Kursk Oblast

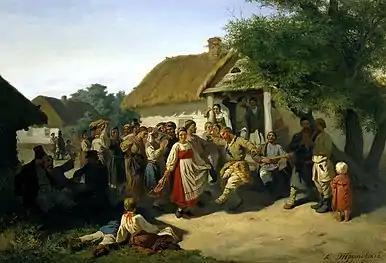
A Khorovod in Kursk, 1860, painting by Konstantin Trutovsky

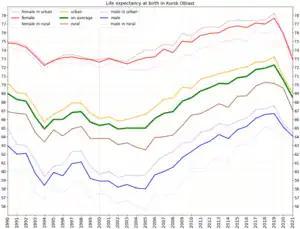
Life expectancy at birth in Kursk Oblast

The territory of Kursk Oblast has been populated since the end of the last ice age. Slavic tribes of the Severians inhabited the area. From 830 the current Kursk Oblast was part of the Rus' Khaganate and Kievan Rus' states. The oldest towns in the region are Kursk and Rylsk, first mentioned in 1032 and 1152, respectively, both capitals of small medieval eponymous duchies. In the 13th century, the region was conquered by the Mongol Empire.